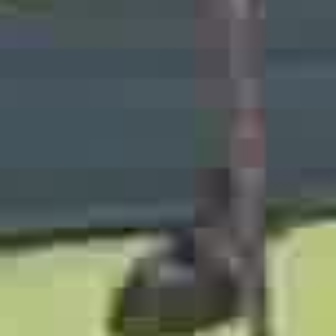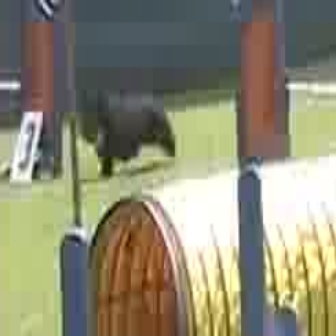
  Please identify the target specified by the bounding box [101,163,269,331] in the first image and locate it in the second image. Return the coordinates in [x_min,y_min,x_max,y_max] format.
Answer: [78,77,173,172]